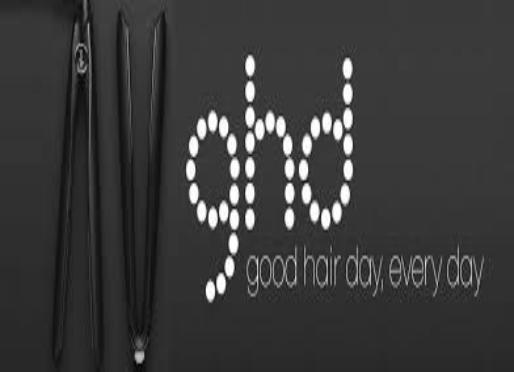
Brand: ghd
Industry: Necessities